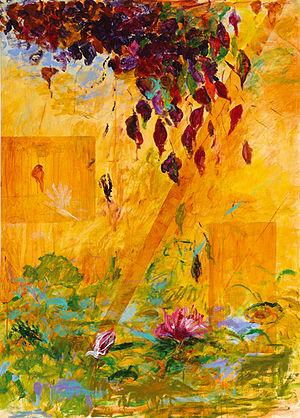
Danièle Rochon, Thrusting Out, 2008, acrylique sur toile, 120 cm x 80 cm. Collection de l'artiste
Danièle Rochon est une peintre québécoise née le 8 avril 1946 à Ottawa. En 1992, elle est élue membre de l’Académie royale des arts du Canada. Ses œuvres figurent dans de nombreuses collections publiques dans le monde.